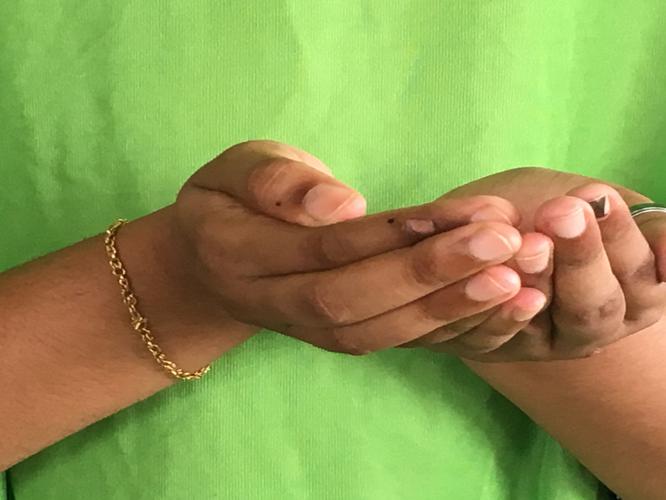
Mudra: Pushpaputa
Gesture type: double_hand